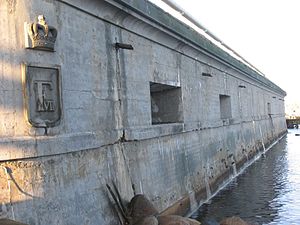
Københavns Befæstning / Søbefæstningen moderniseres
Prøvestensfortet (1858-63)
Prøvestensfortet (Prøvestenen), forsiden mod Øresund Sooe 7. jan 2010, 12:27 (CET)
Københavns Befæstning, der kan opfattes som byens tredje befæstningssystem, bestod af militæranlæg, i begyndelsen hovedsageligt på landsiden og siden i stigende omfang på søsiden, opført i anden halvdel af 1800-tallet. Befæstningen, hvis mest kendte element er Vestvolden, havde sin storhedstid fra midten af det 19. århundrede til slutningen af 1. verdenskrig og var midtpunktet i en central politisk konflikt i Danmarkshistorien. Landbefæstningen blev definitivt nedlagt 1920, mens Søbefæstningen levede videre indtil henholdsvis 1922 og 1932.